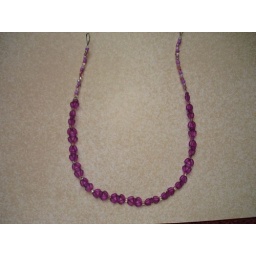
Purple glass oval beads in flower shapes